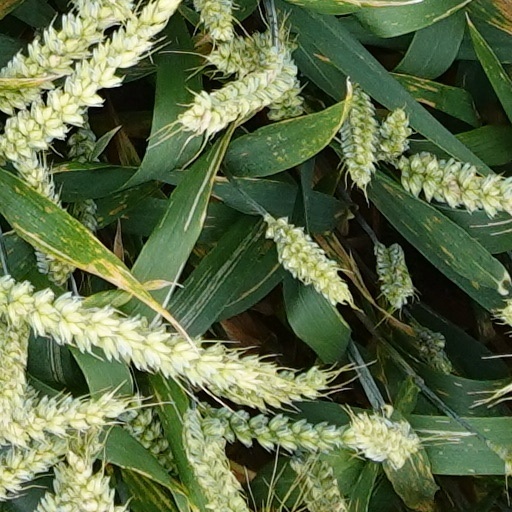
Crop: wheat